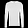
Label: Pullover